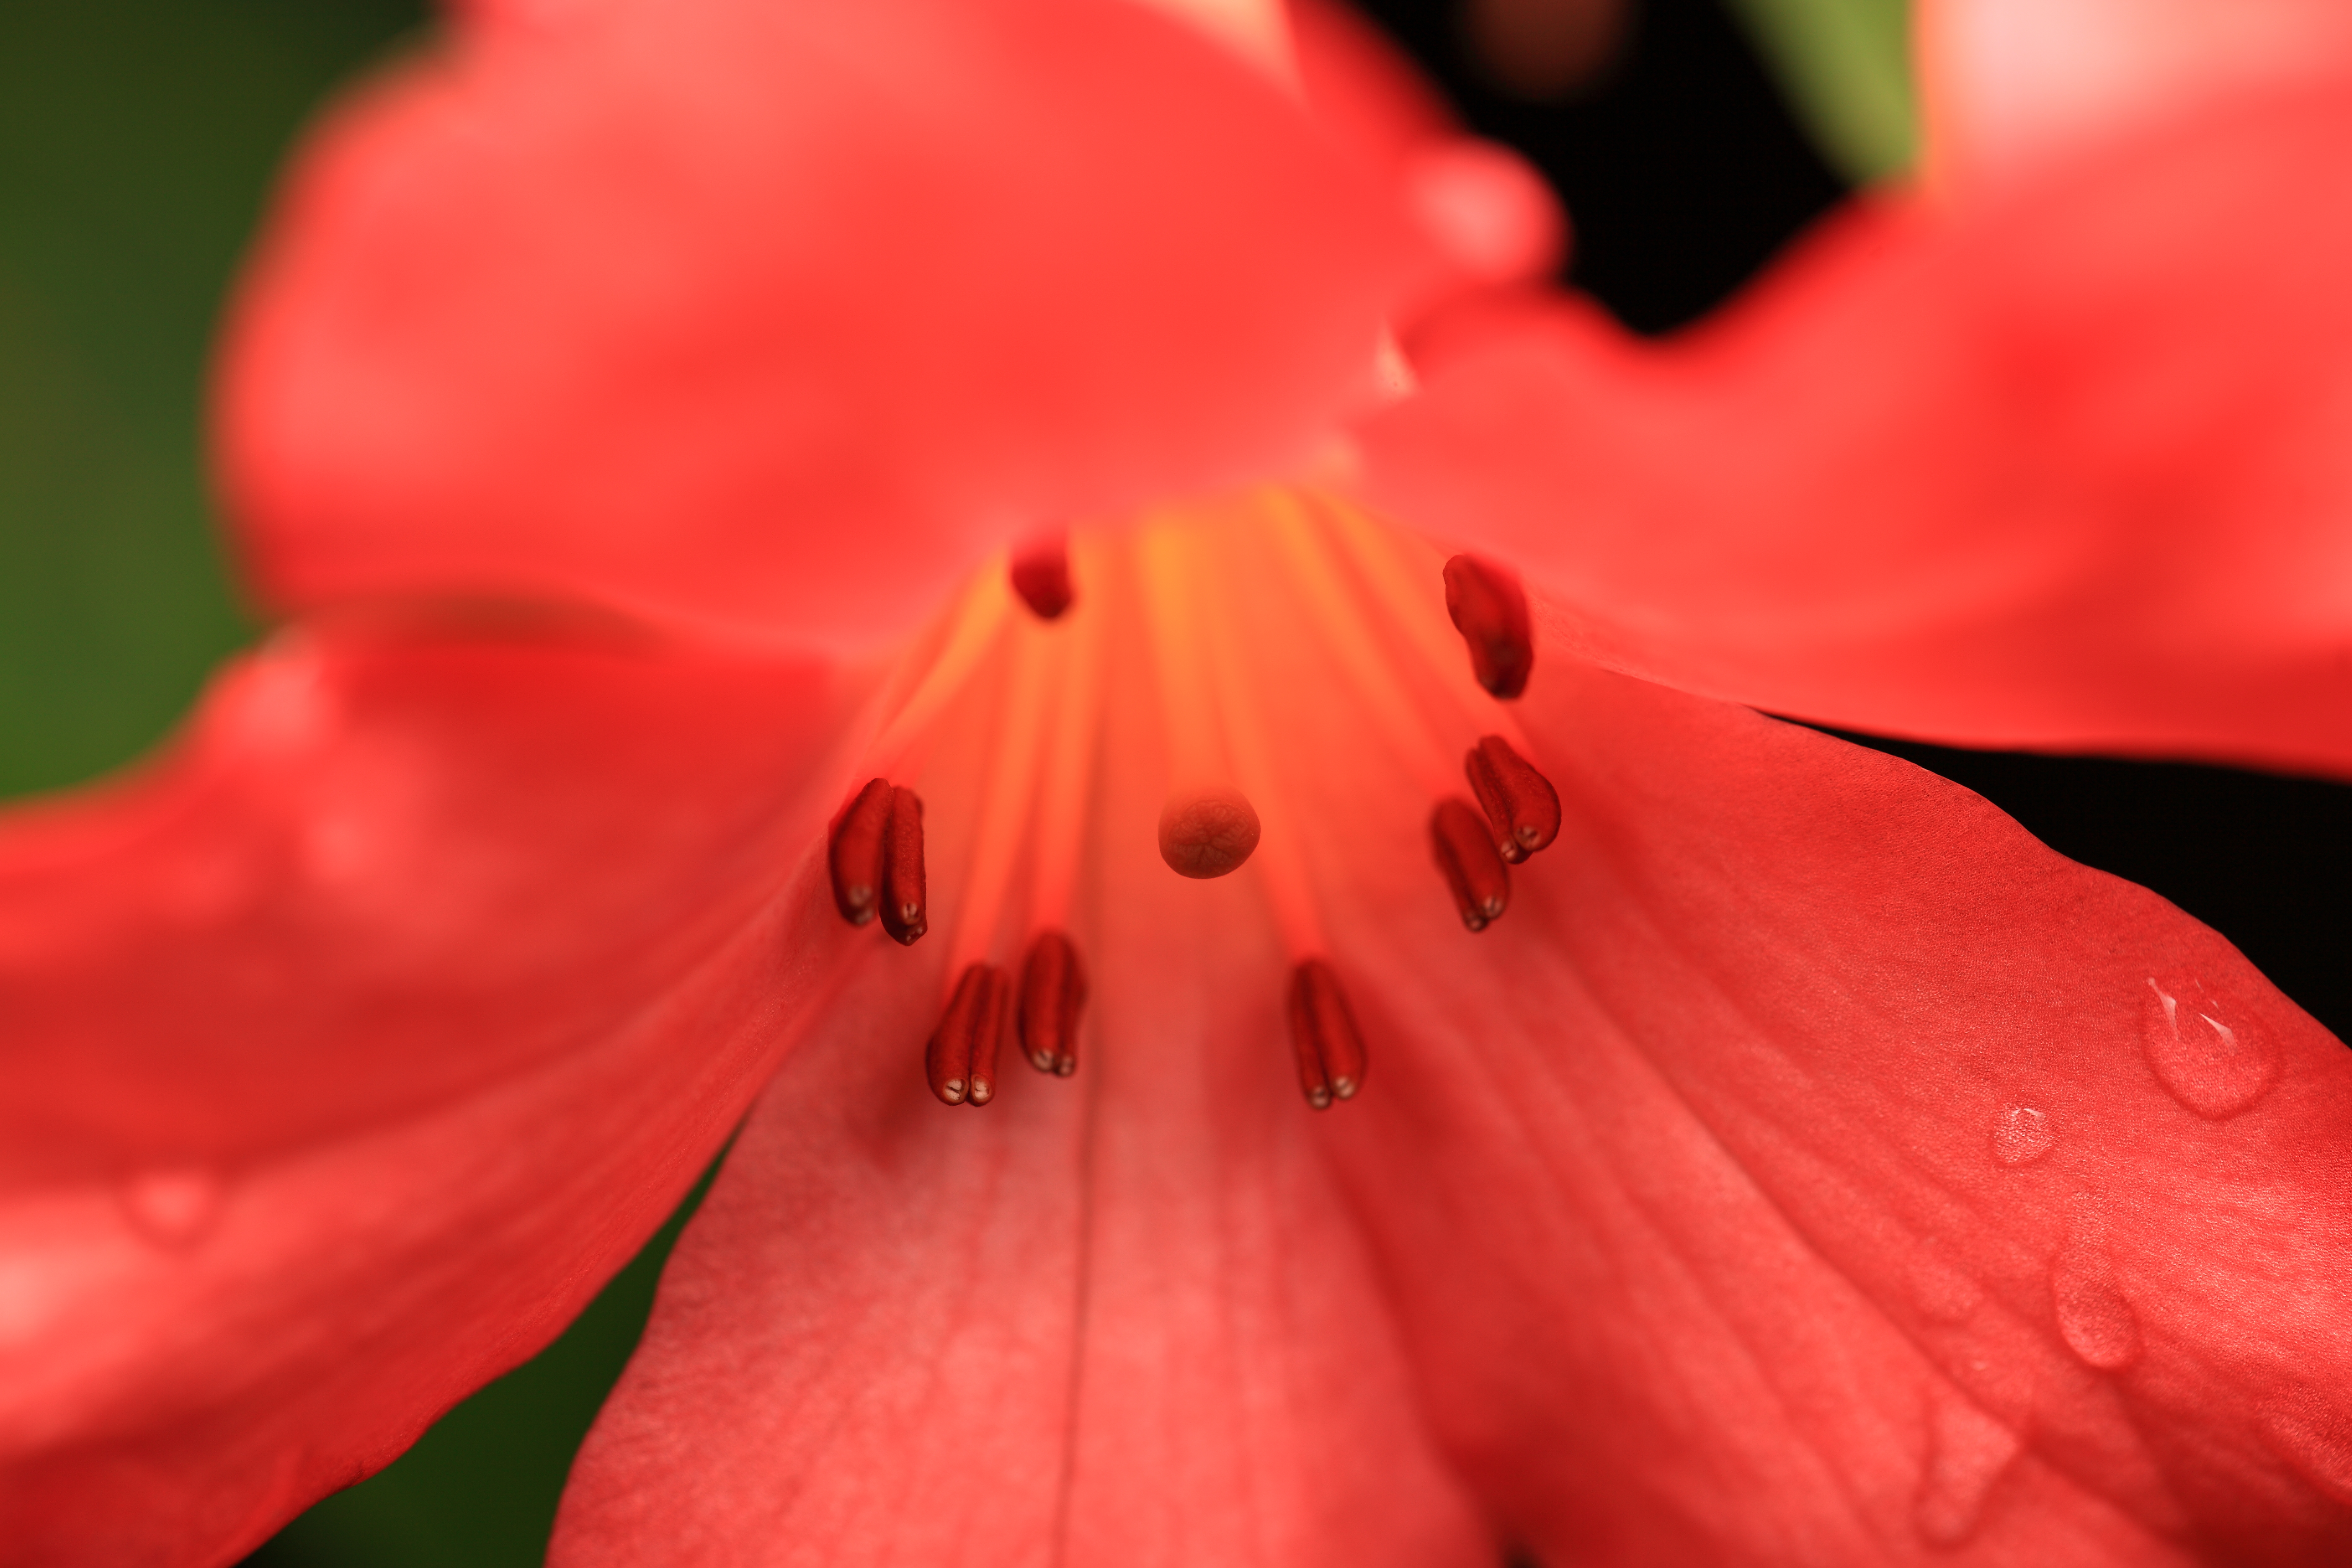
blossom, plant, photography, leaf, flower, petal, high, red, pink, flora, close up, shrub, 5d, hires, markii, hi, res, resolution, macro photography, flowering plant, plant stem, land plant